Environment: real
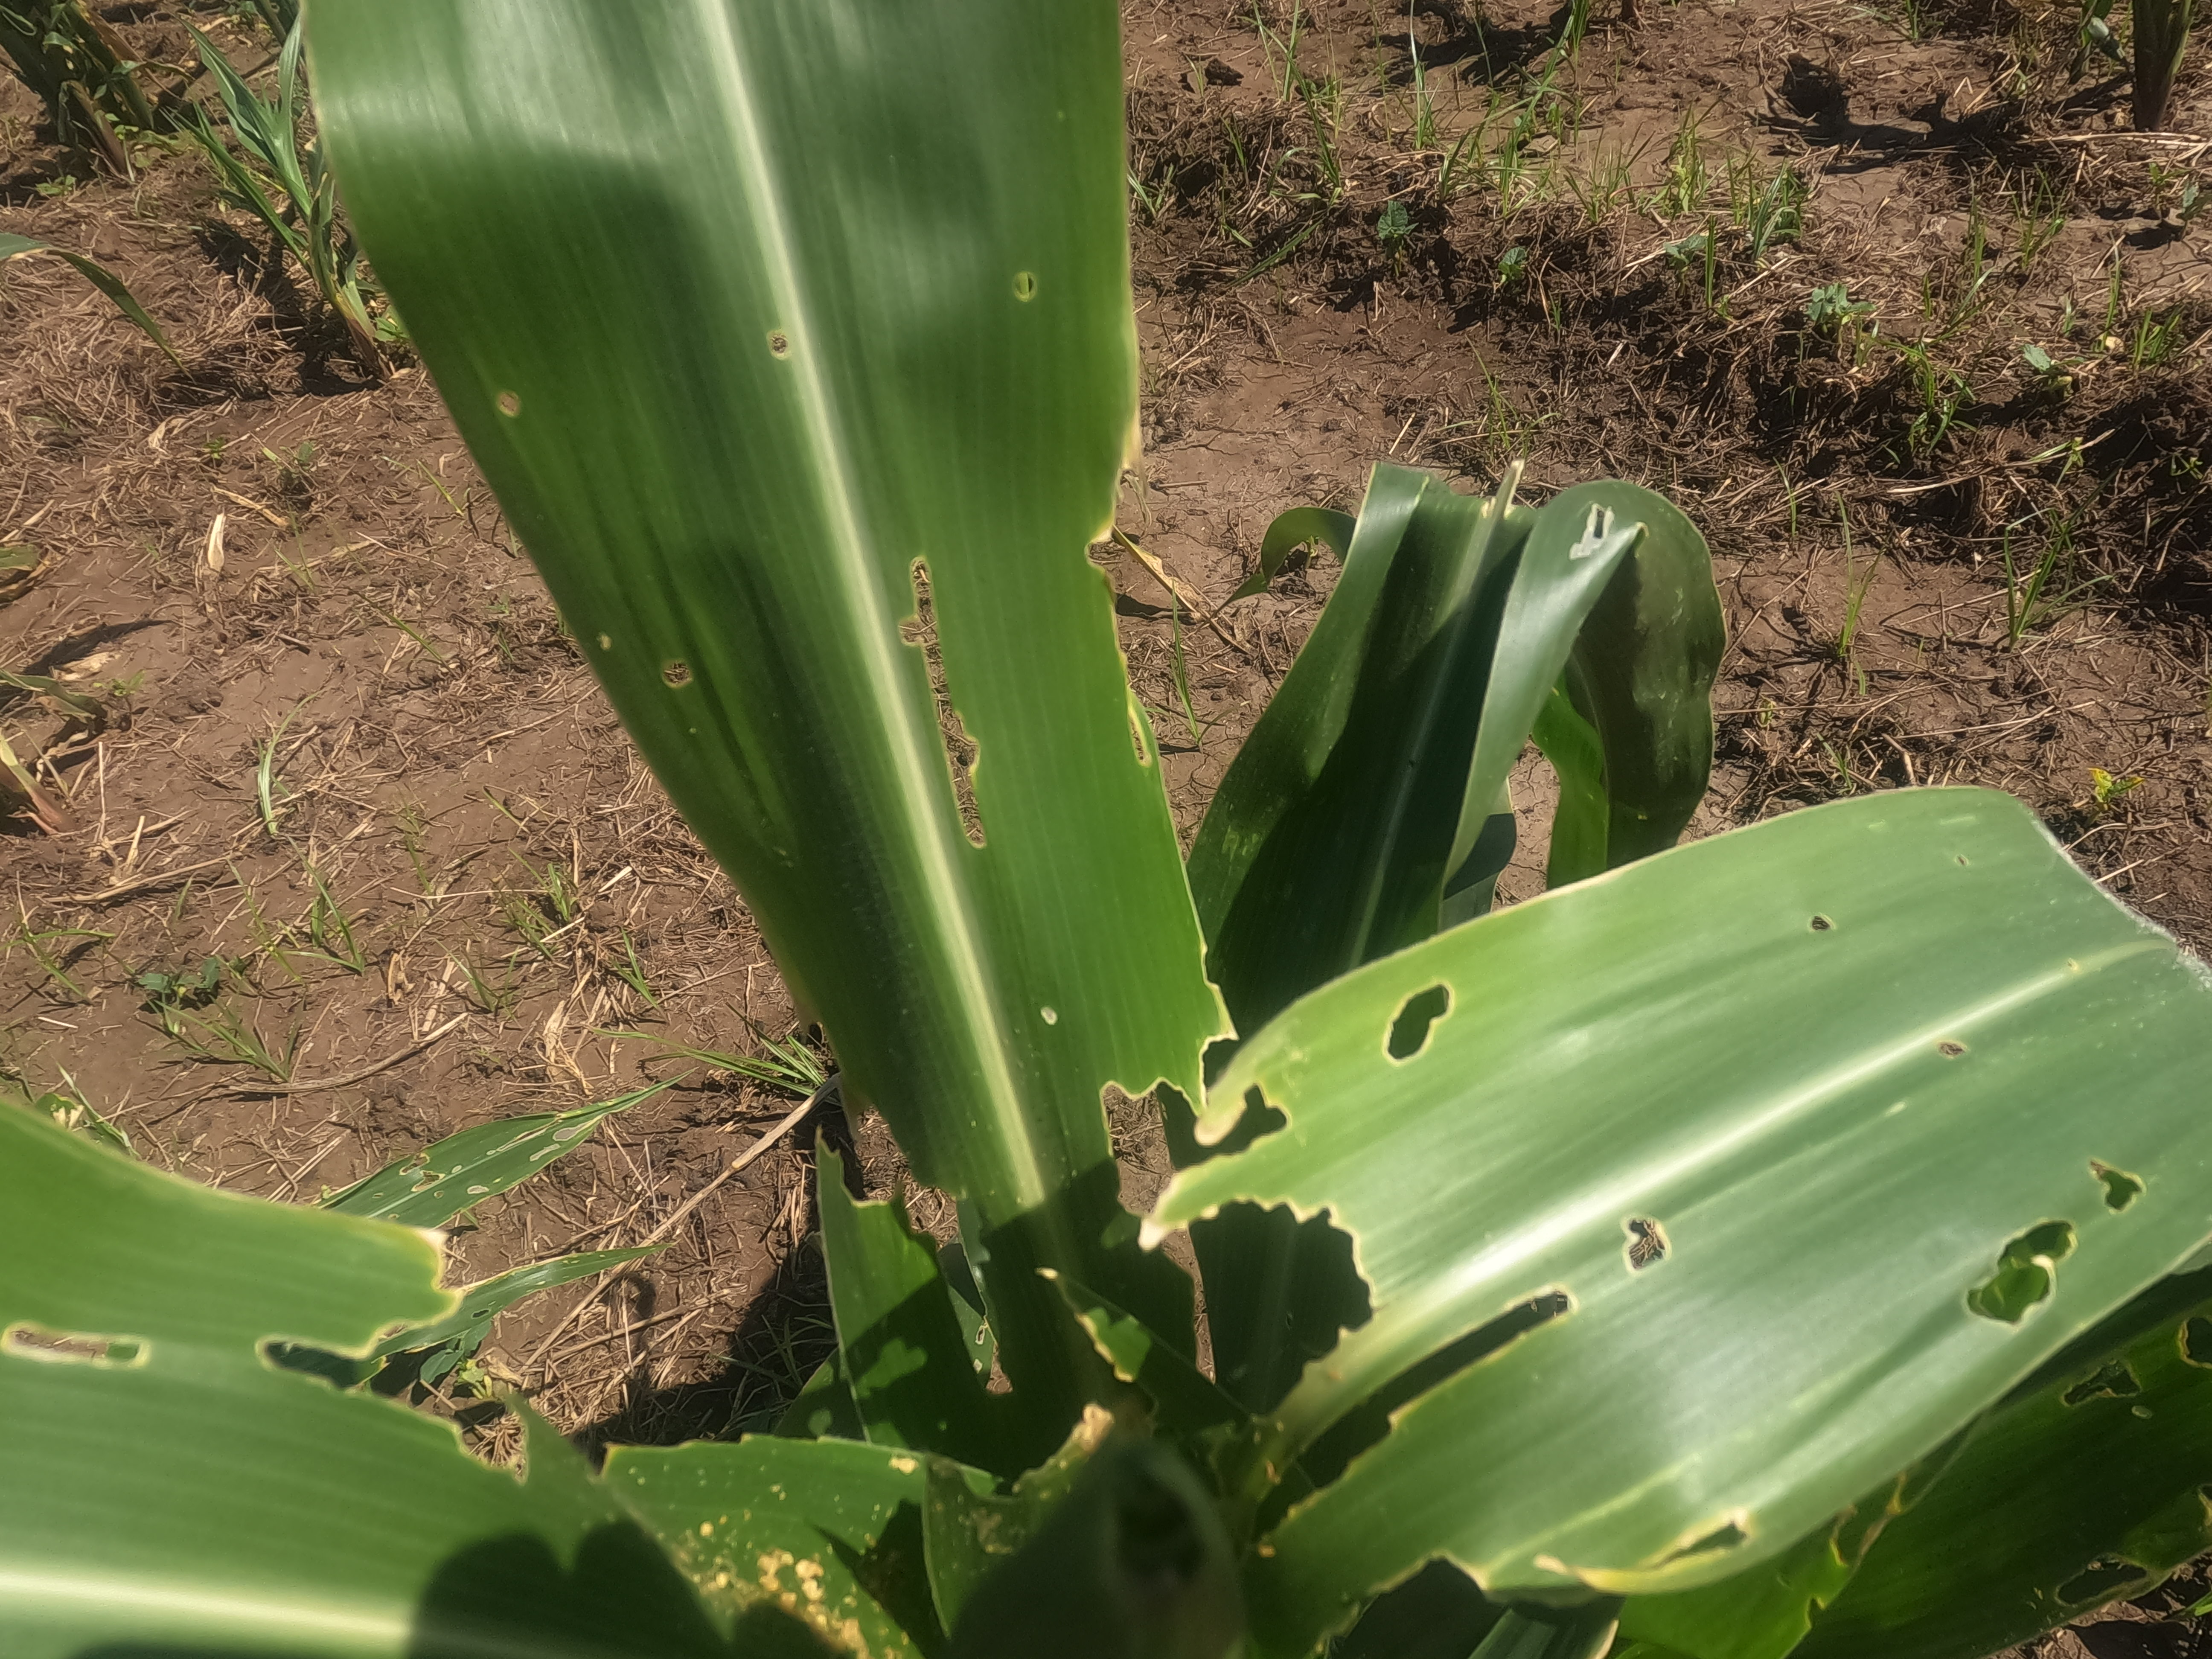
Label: fall_armyworm